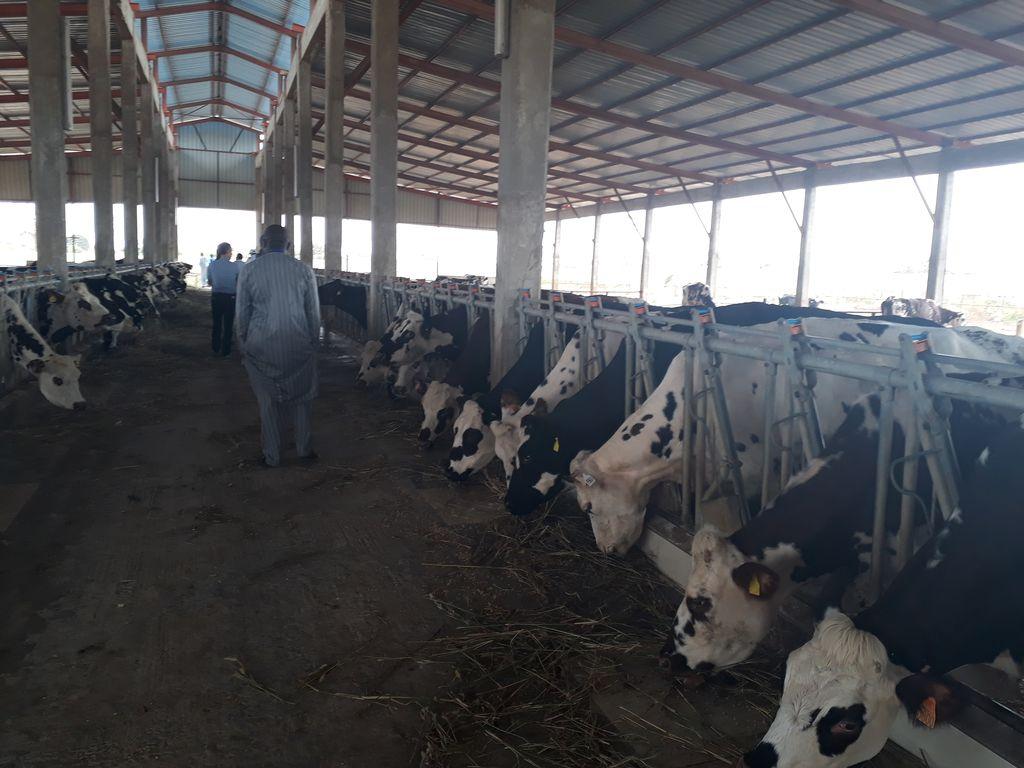
Hapa ninaona eneo kubwa iliyotengwa kwa minajili ya malishe ya mifugo kwa kuwa kuna ng'ombe wengi katika kituo hiki na wanaonekana kupewa chakula aina aina,pia eneo hili husaidia ili kupunguza uchafu katika kwa kuwa eneo hili husafishwa ili waweze kupata maziwa yao mazuri.